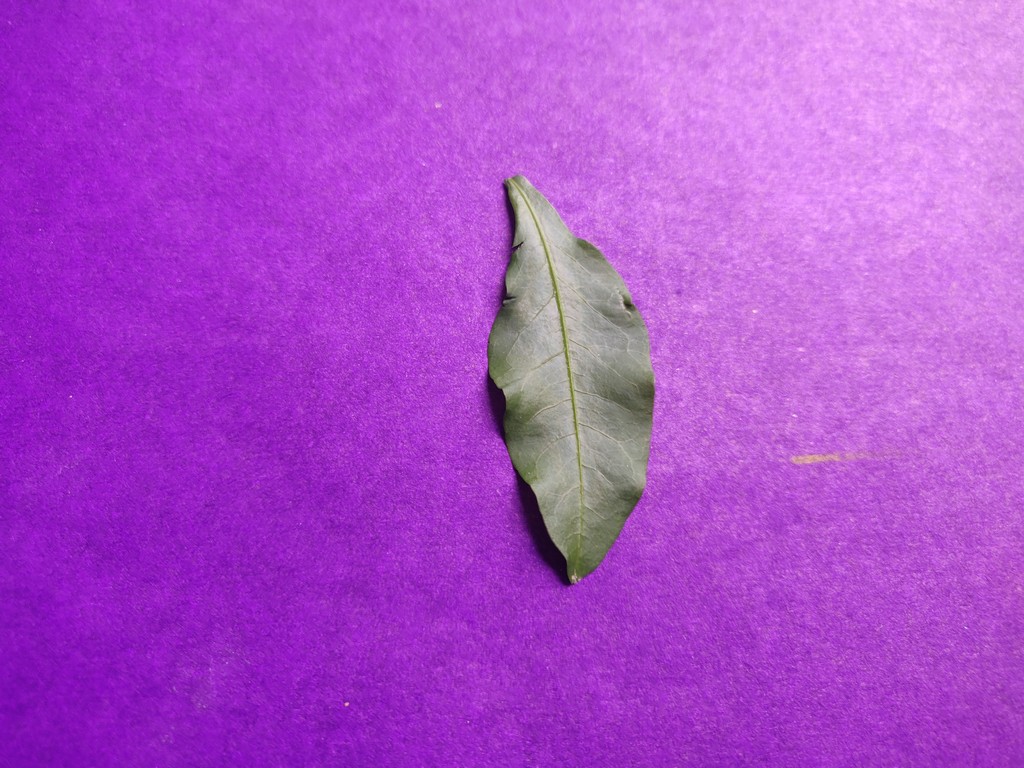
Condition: Healthy
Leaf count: single
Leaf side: front